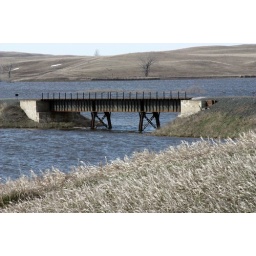
Rail road bridge near Hwy 20 west of Kensal ND 4-22-09